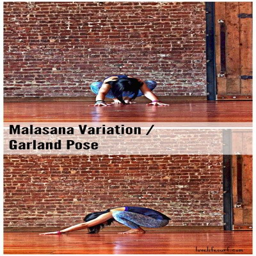
are you a runner ? or maybe you sit all day at work ? these yoga poses will gently open the hips and release tension in the low back and legs .